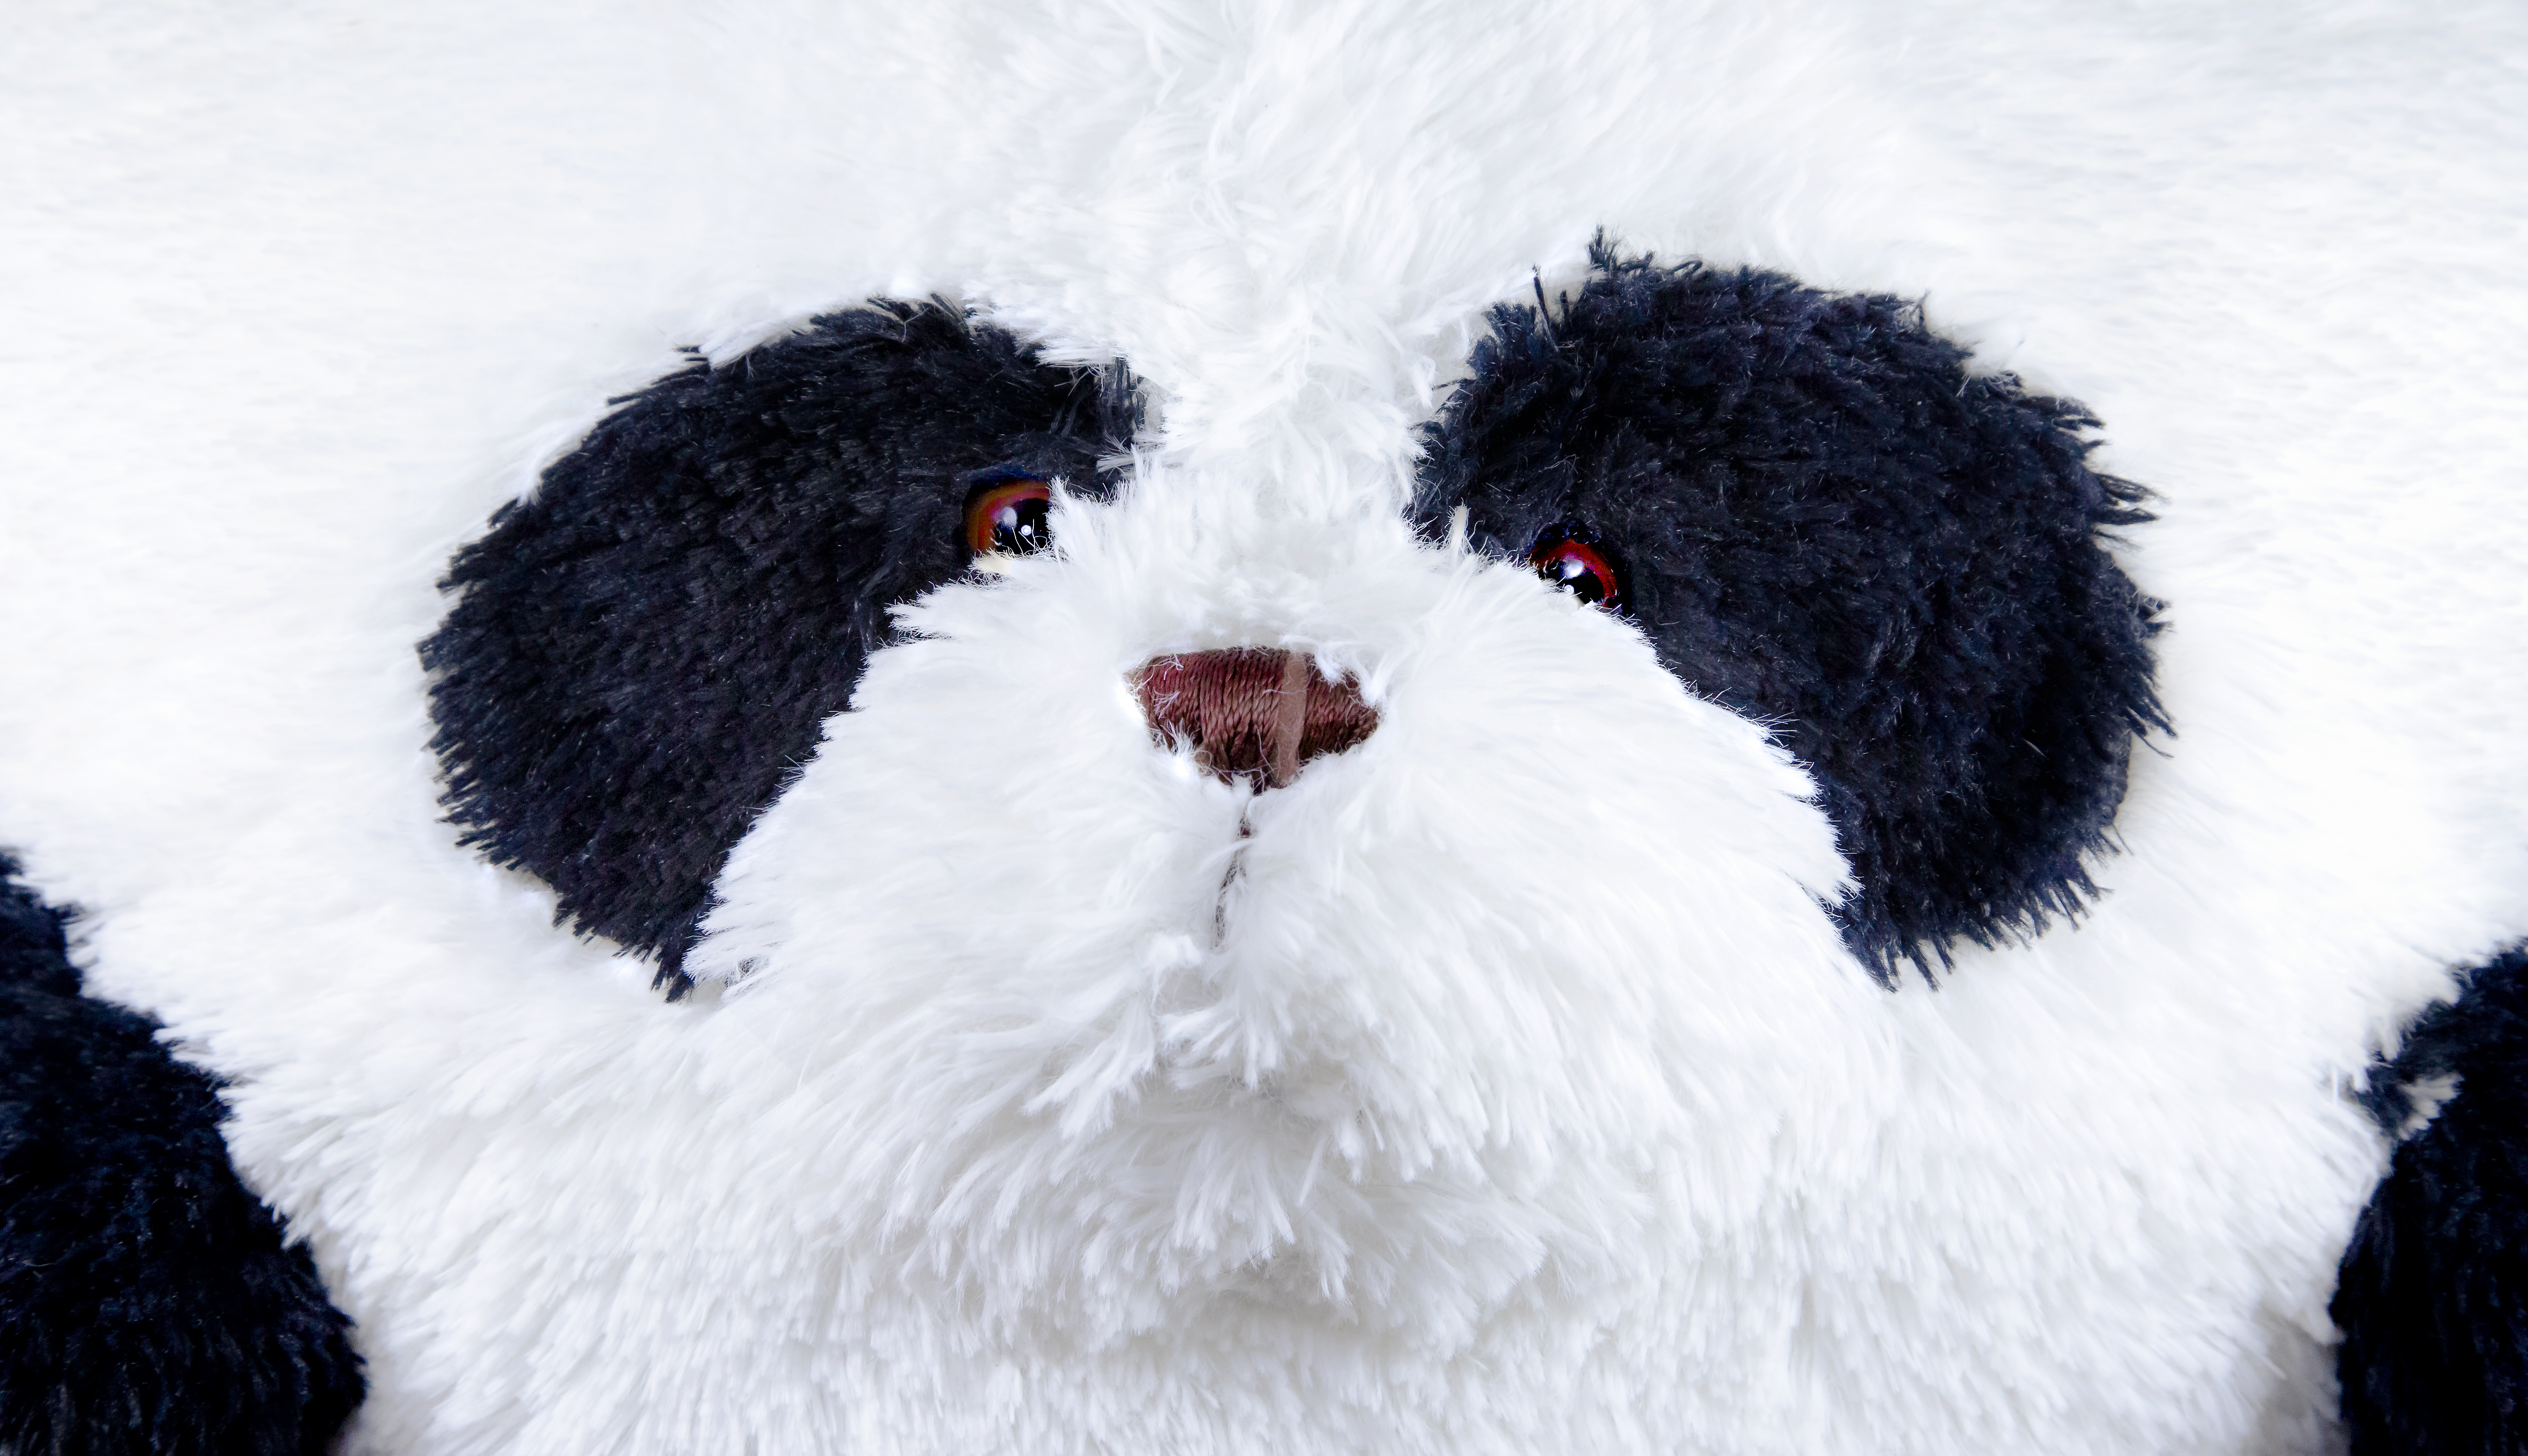
dog, cute, fur, mammal, toy, textile, panda, blackandwhite, face, fat, filltheframe, msh1213, bichon frise, stuffedanimal, msh12139, stuffed toy, dog like mammal, lagotto romagnolo